The Old Swimmin' Hole (1940 film)

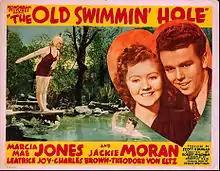
Lobby card

The Old Swimmin' Hole is a 1940 American drama film directed by Robert F. McGowan.